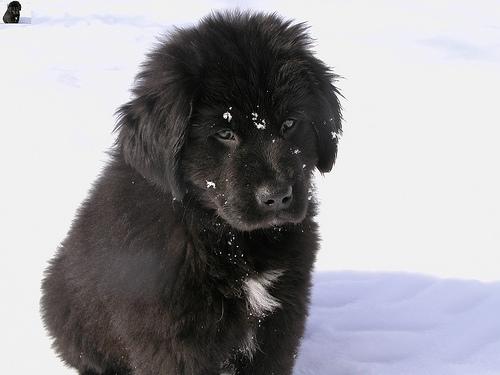
Breed: newfoundland